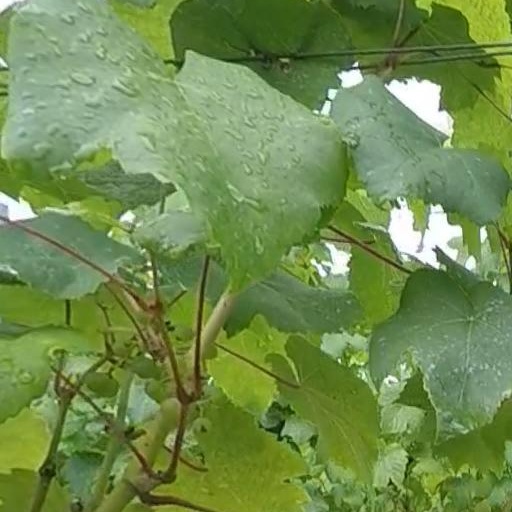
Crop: grape